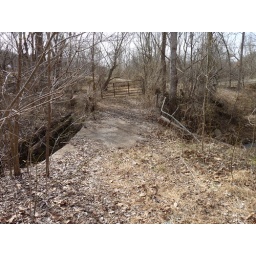
old road bridge over Williams Run (creek), Amherst County, Virginia